Sam Houston Bearkats football statistical leaders

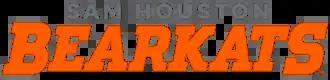

The Sam Houston Bearkats football statistical leaders are individual statistical leaders of the Sam Houston Bearkats program in various categories, including passing, rushing, receiving, total offense, defensive stats, and kicking. Within those areas, the lists identify single-game, single-season, and career leaders. Through the 2022 season, the Bearkats represented Sam Houston State University in the NCAA Division I FCS WAC–ASUN Challenge; they will upgrade to FBS and join Conference USA in 2023.